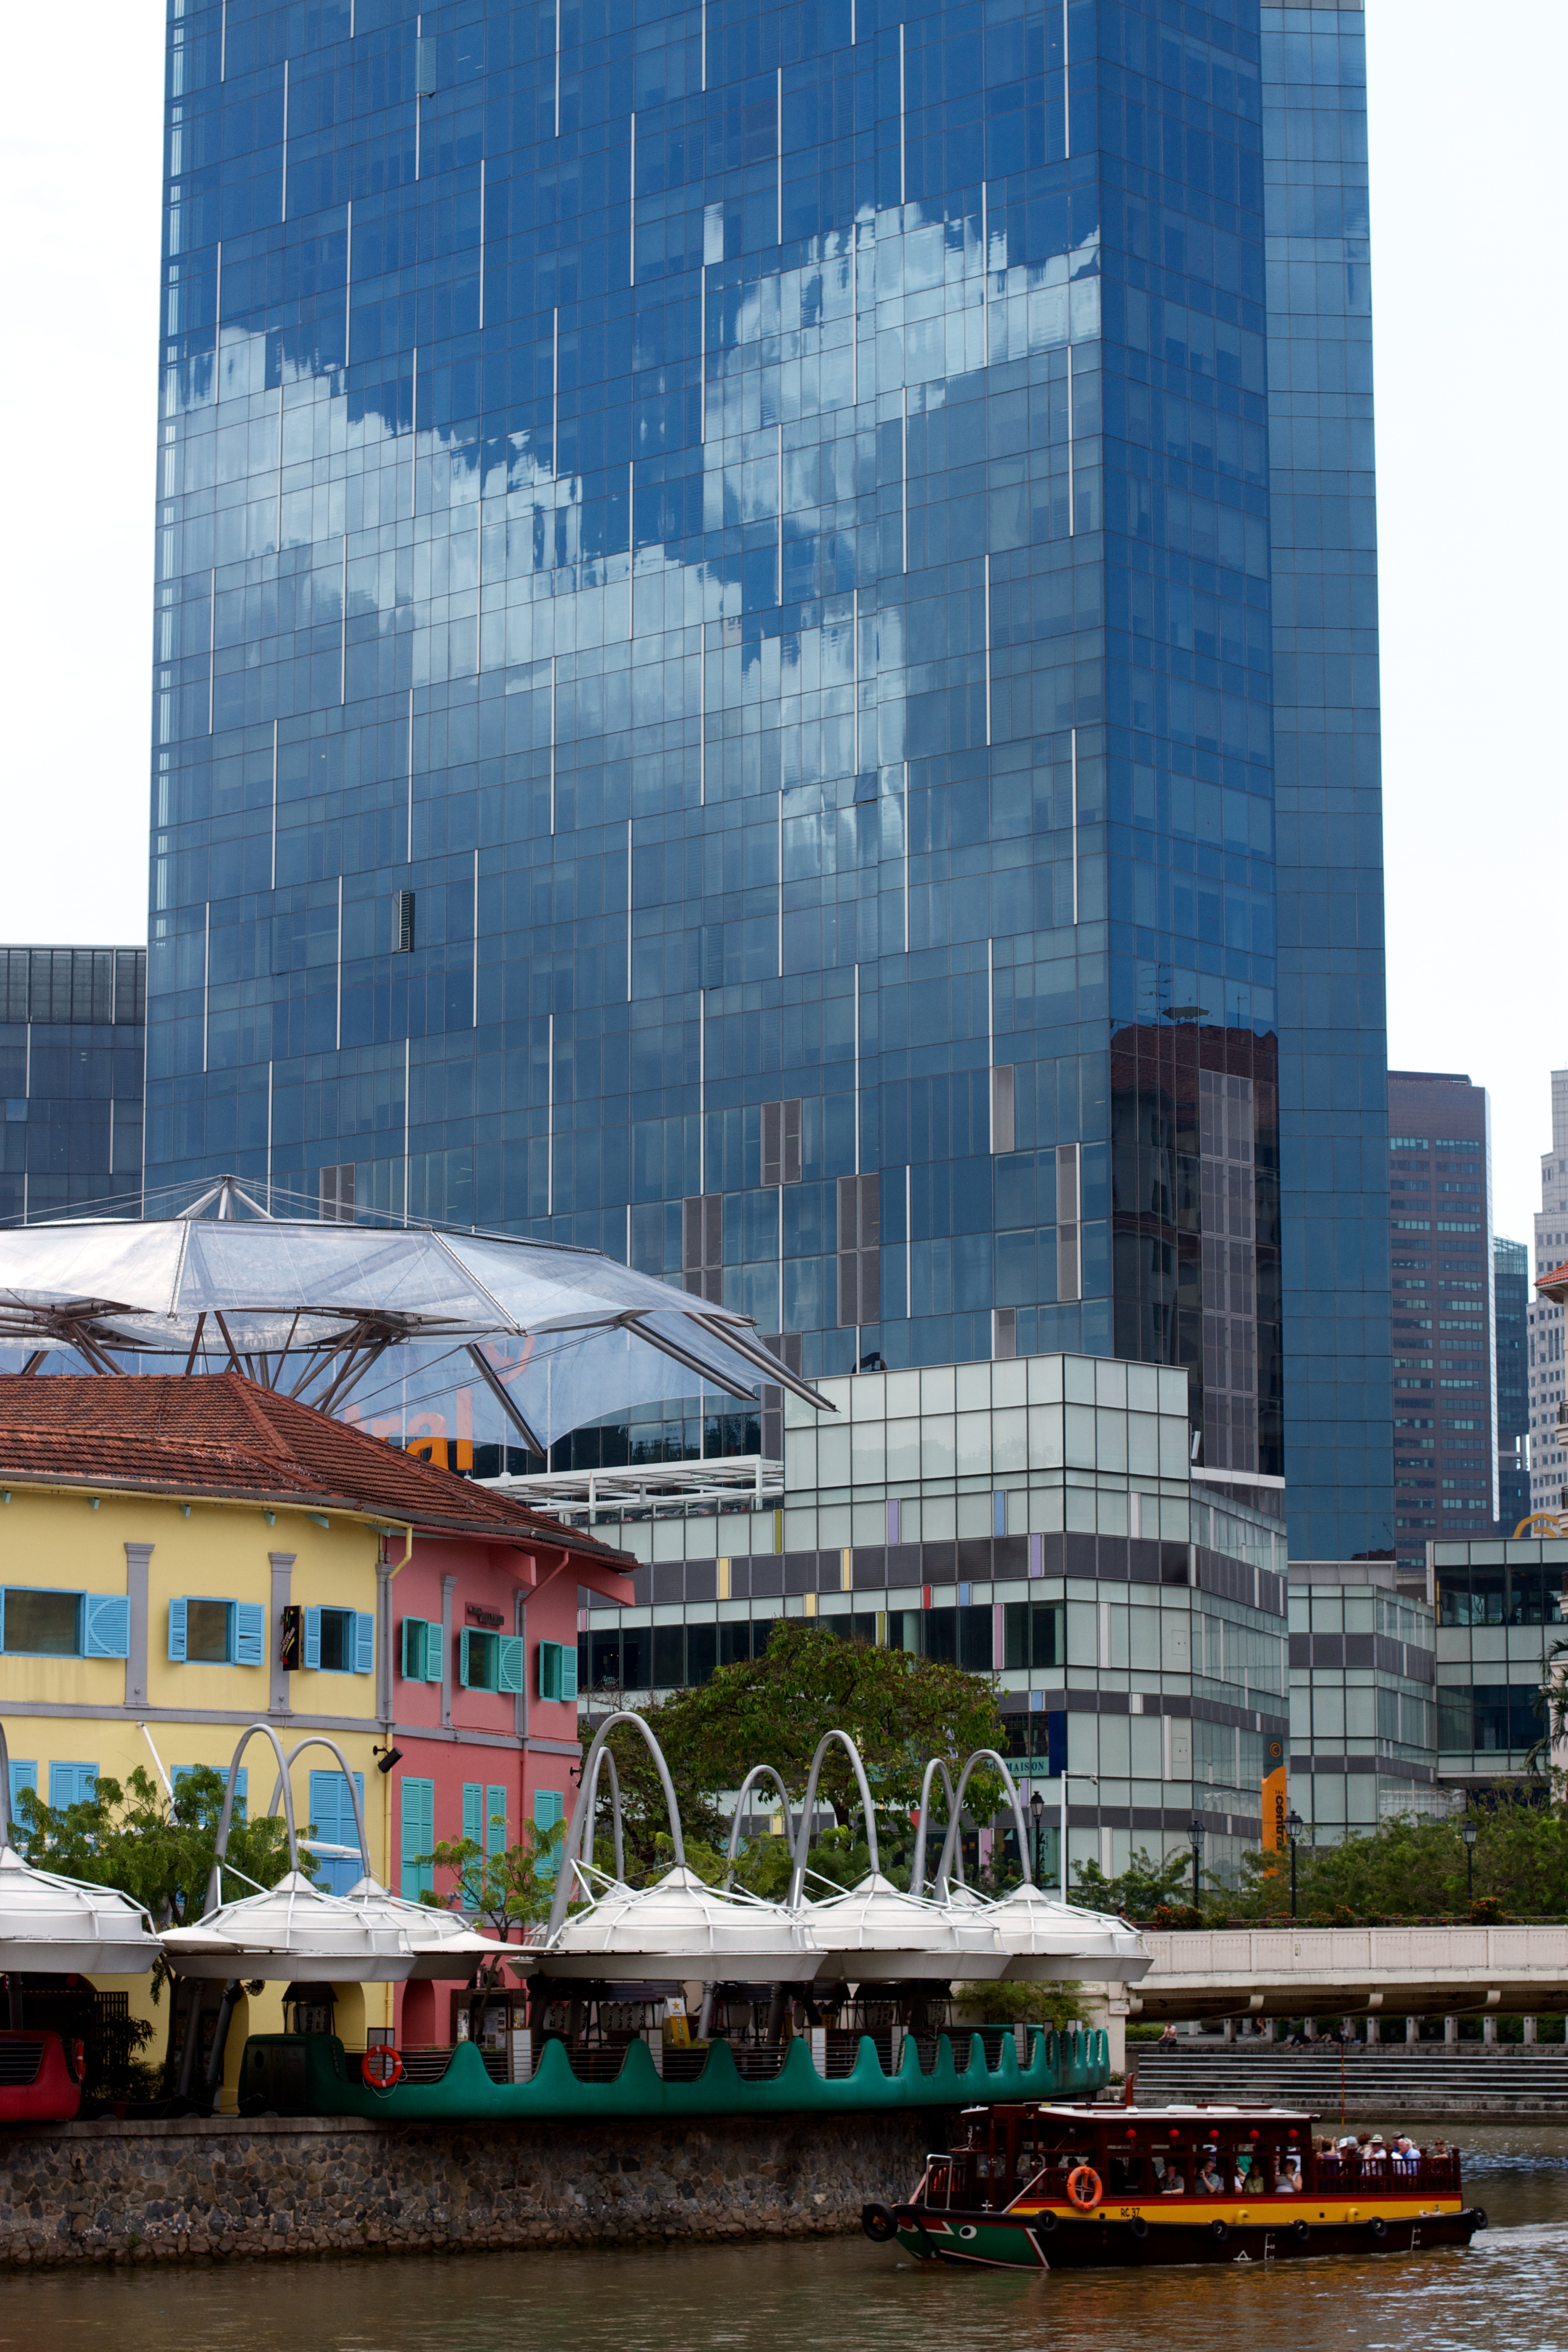
architecture, skyline, city, skyscraper, cityscape, downtown, transport, vehicle, landmark, tower block, urban area, human settlement, metropolitan area